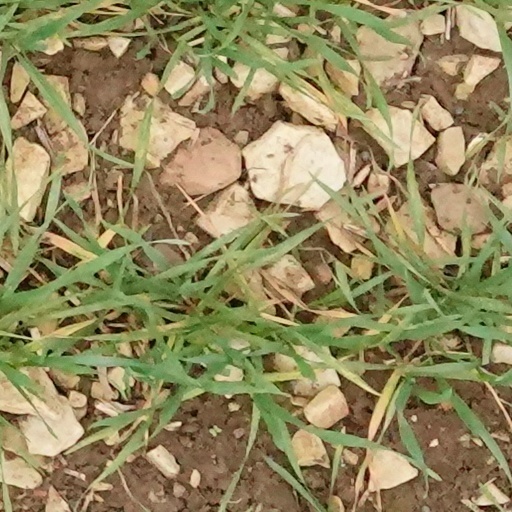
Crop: wheat